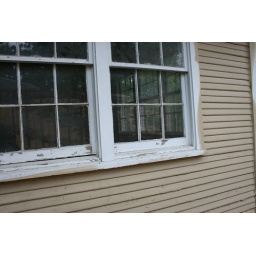
back office or bedroom (5 windows in an L shape)